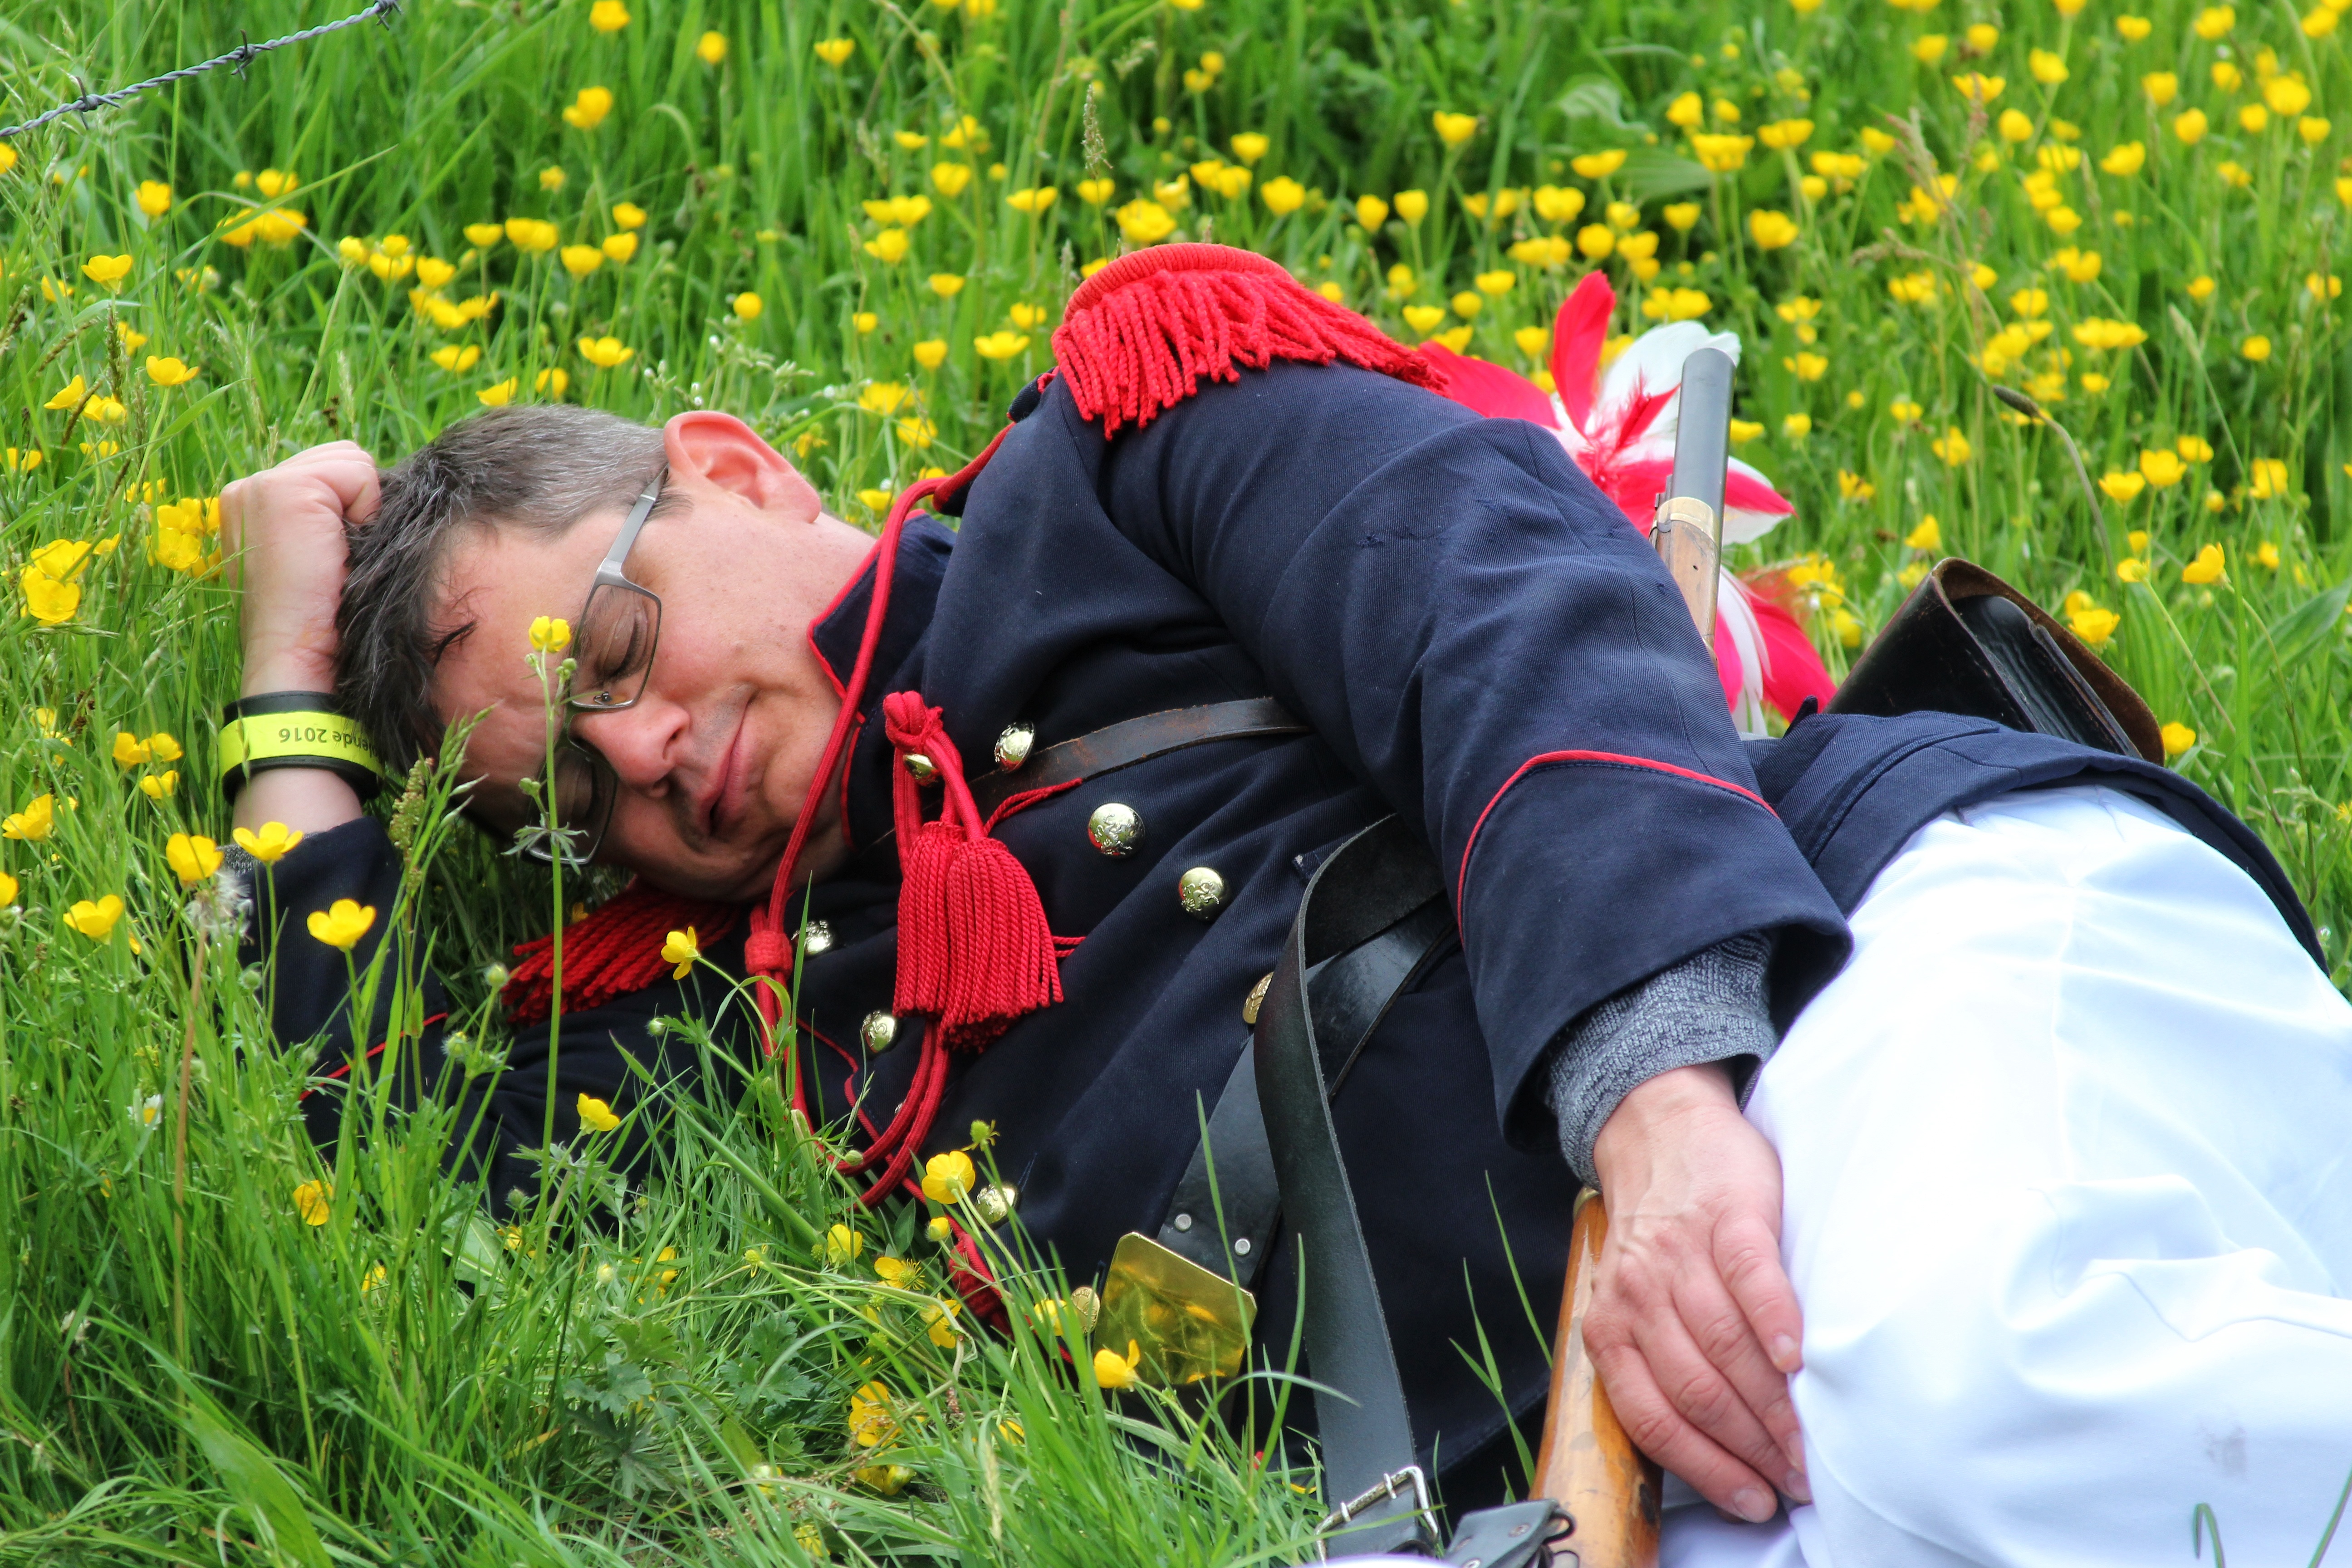
grass, plant, lawn, flower, child, belgium, napoleon, folklore, gerpinnes, holy rolende